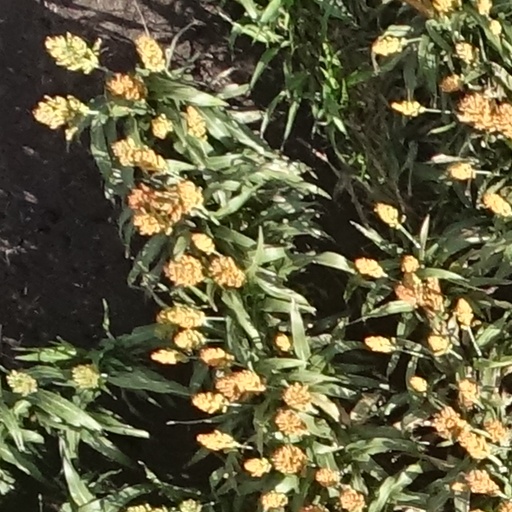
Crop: sorghum